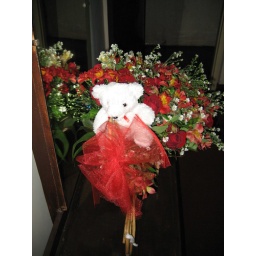
Romantic flower bouquet given in person to me by a friend during winter in USA